The Strange Case of Angelica

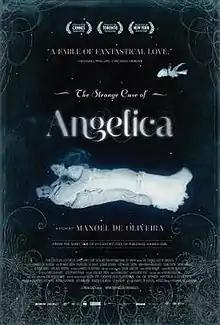
Film poster

The Strange Case of Angelica is a 2010 Portuguese drama film directed by Manoel de Oliveira. It was entered into the Un Certain Regard section of the 2010 Cannes Film Festival. De Oliveira conceived the idea for the film in 1946 and initially wrote the script in 1952, updating it with modern elements.